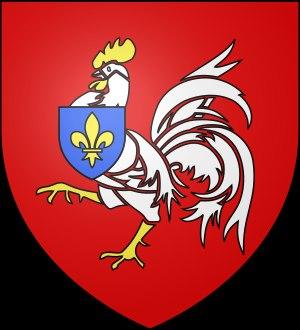
Guignes, anciennement Guignes-Rabutin, est une commune française située dans le département de Seine-et-Marne en région Île-de-France.